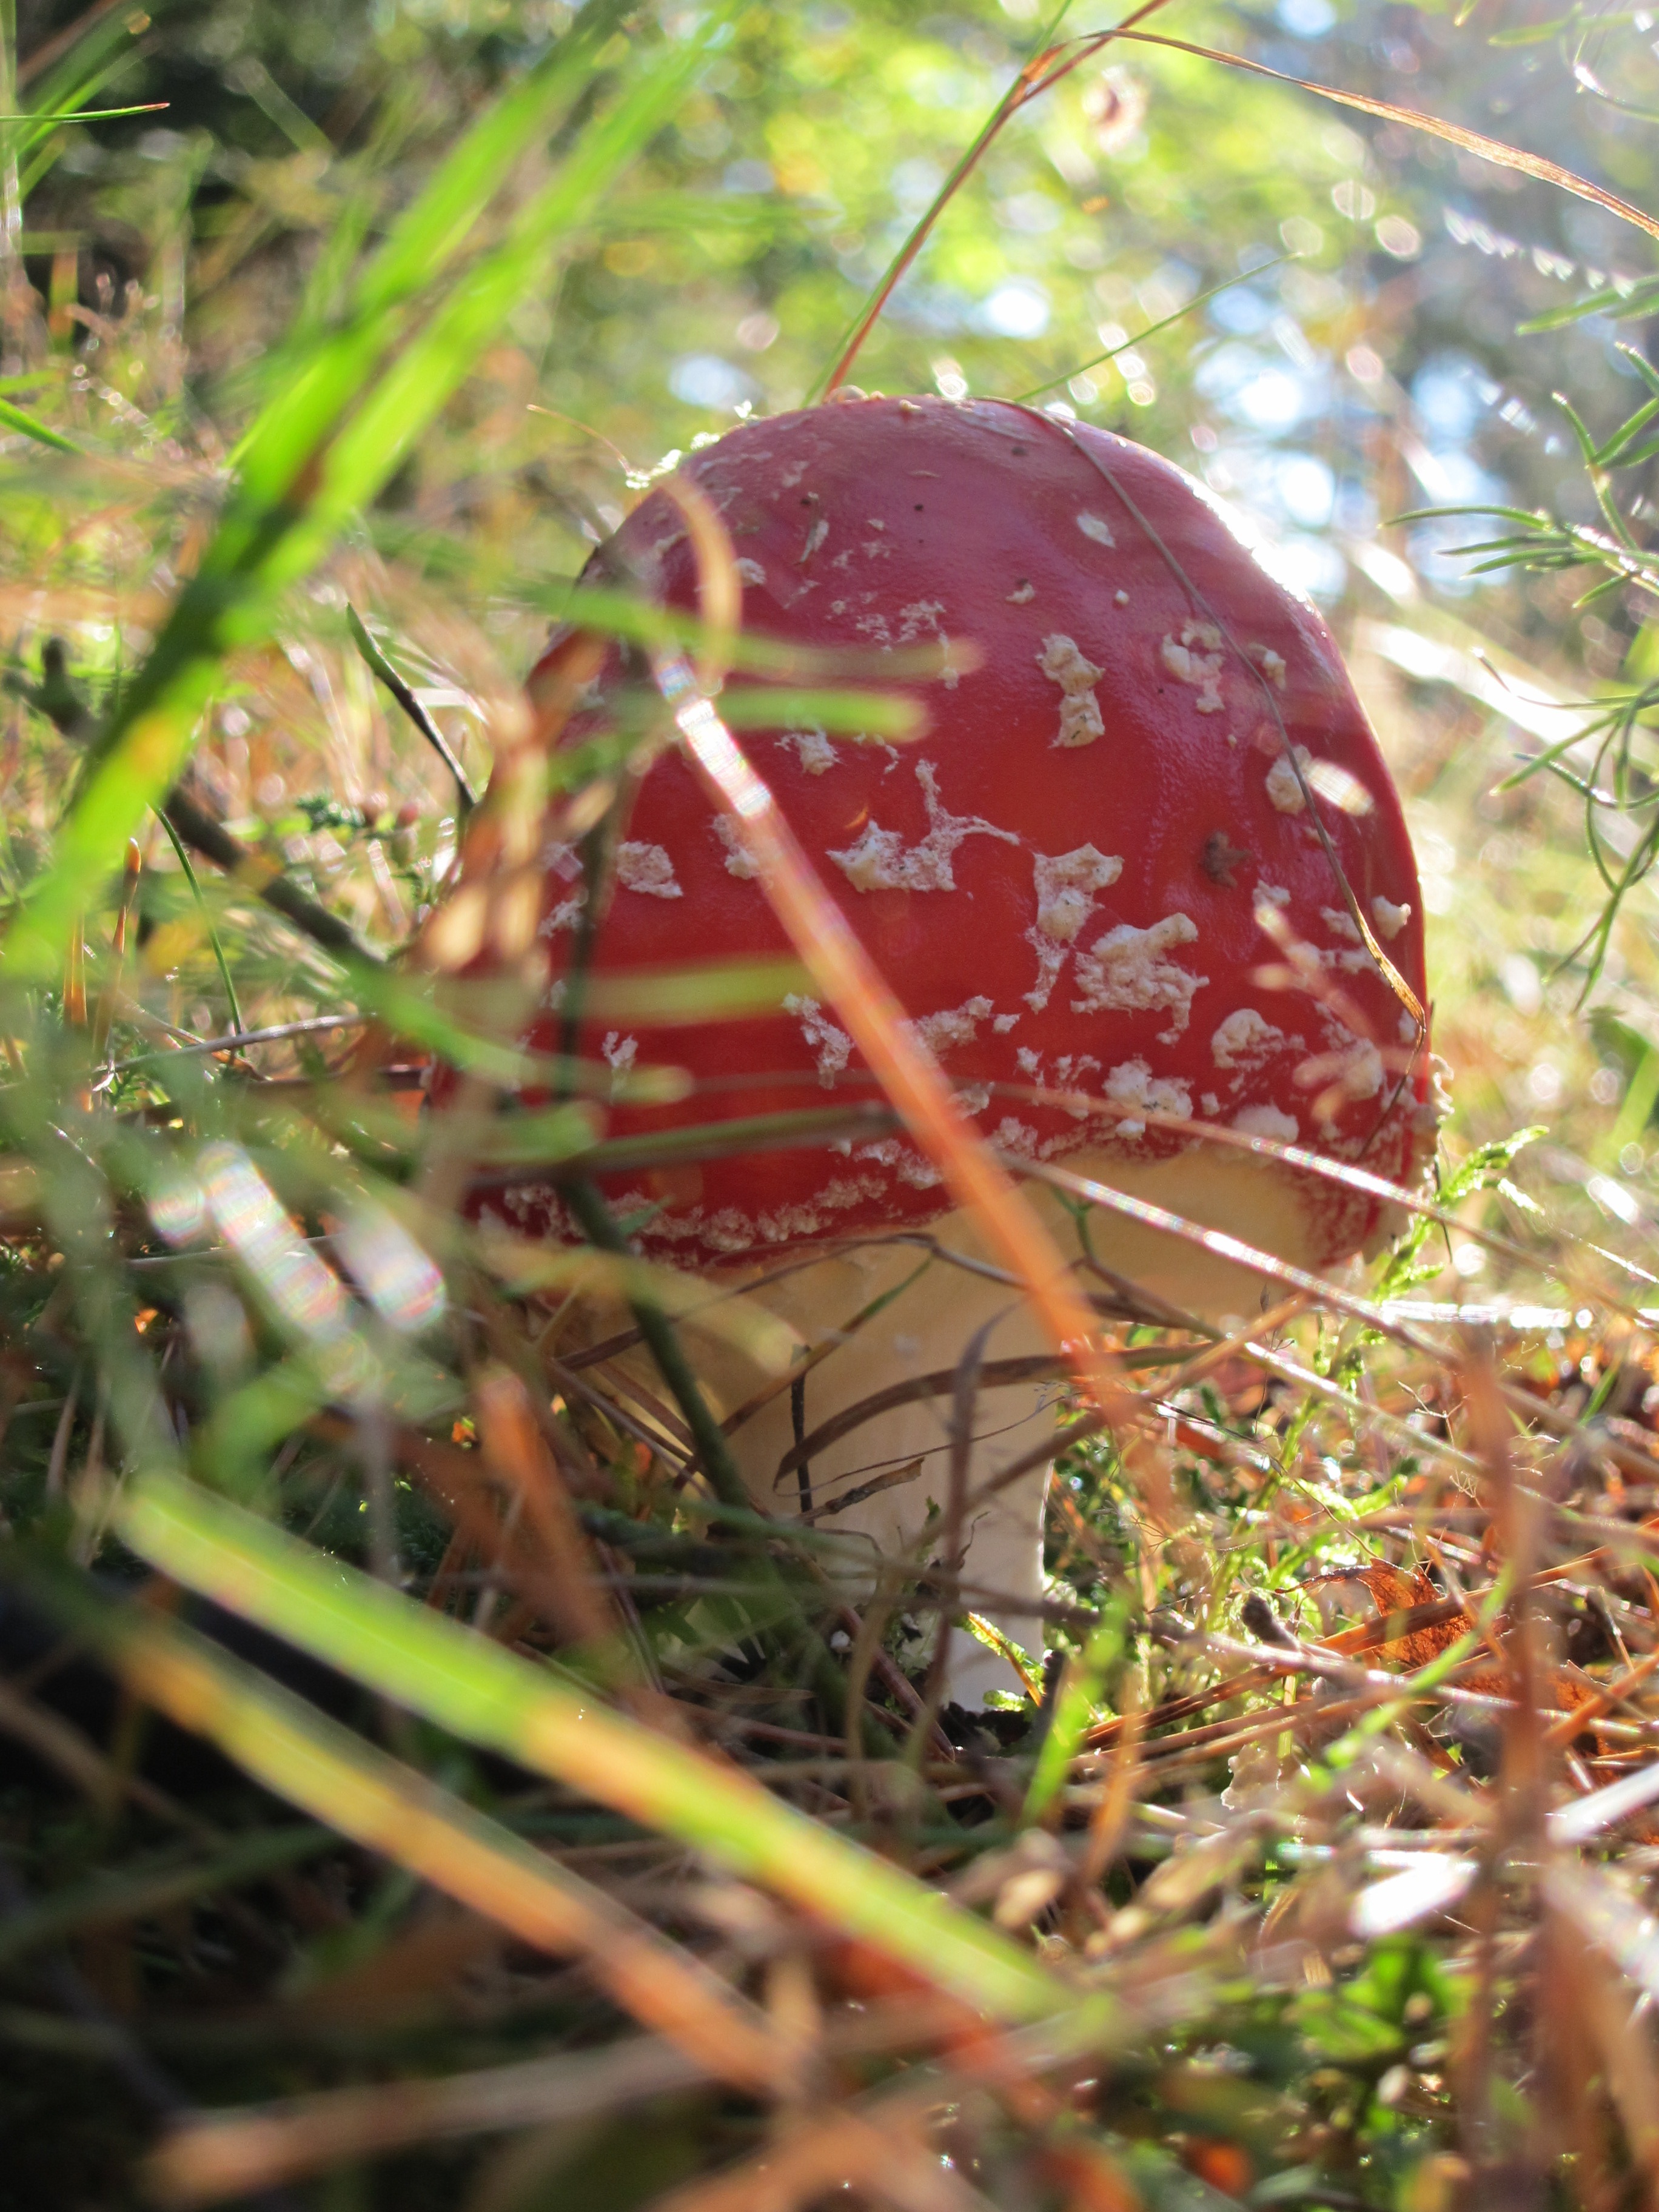
tree, nature, forest, grass, branch, leaf, flower, jungle, autumn, botany, mushroom, flora, fungus, rainforest, fly agaric, toxic, woodland, habitat, red fly agaric mushroom, edible mushroom, natural environment, penny bun